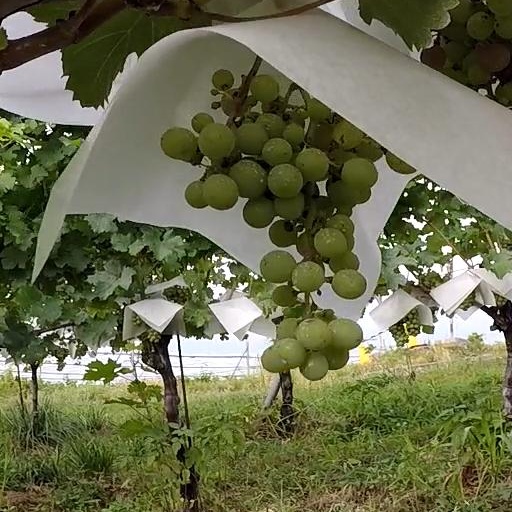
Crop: grape